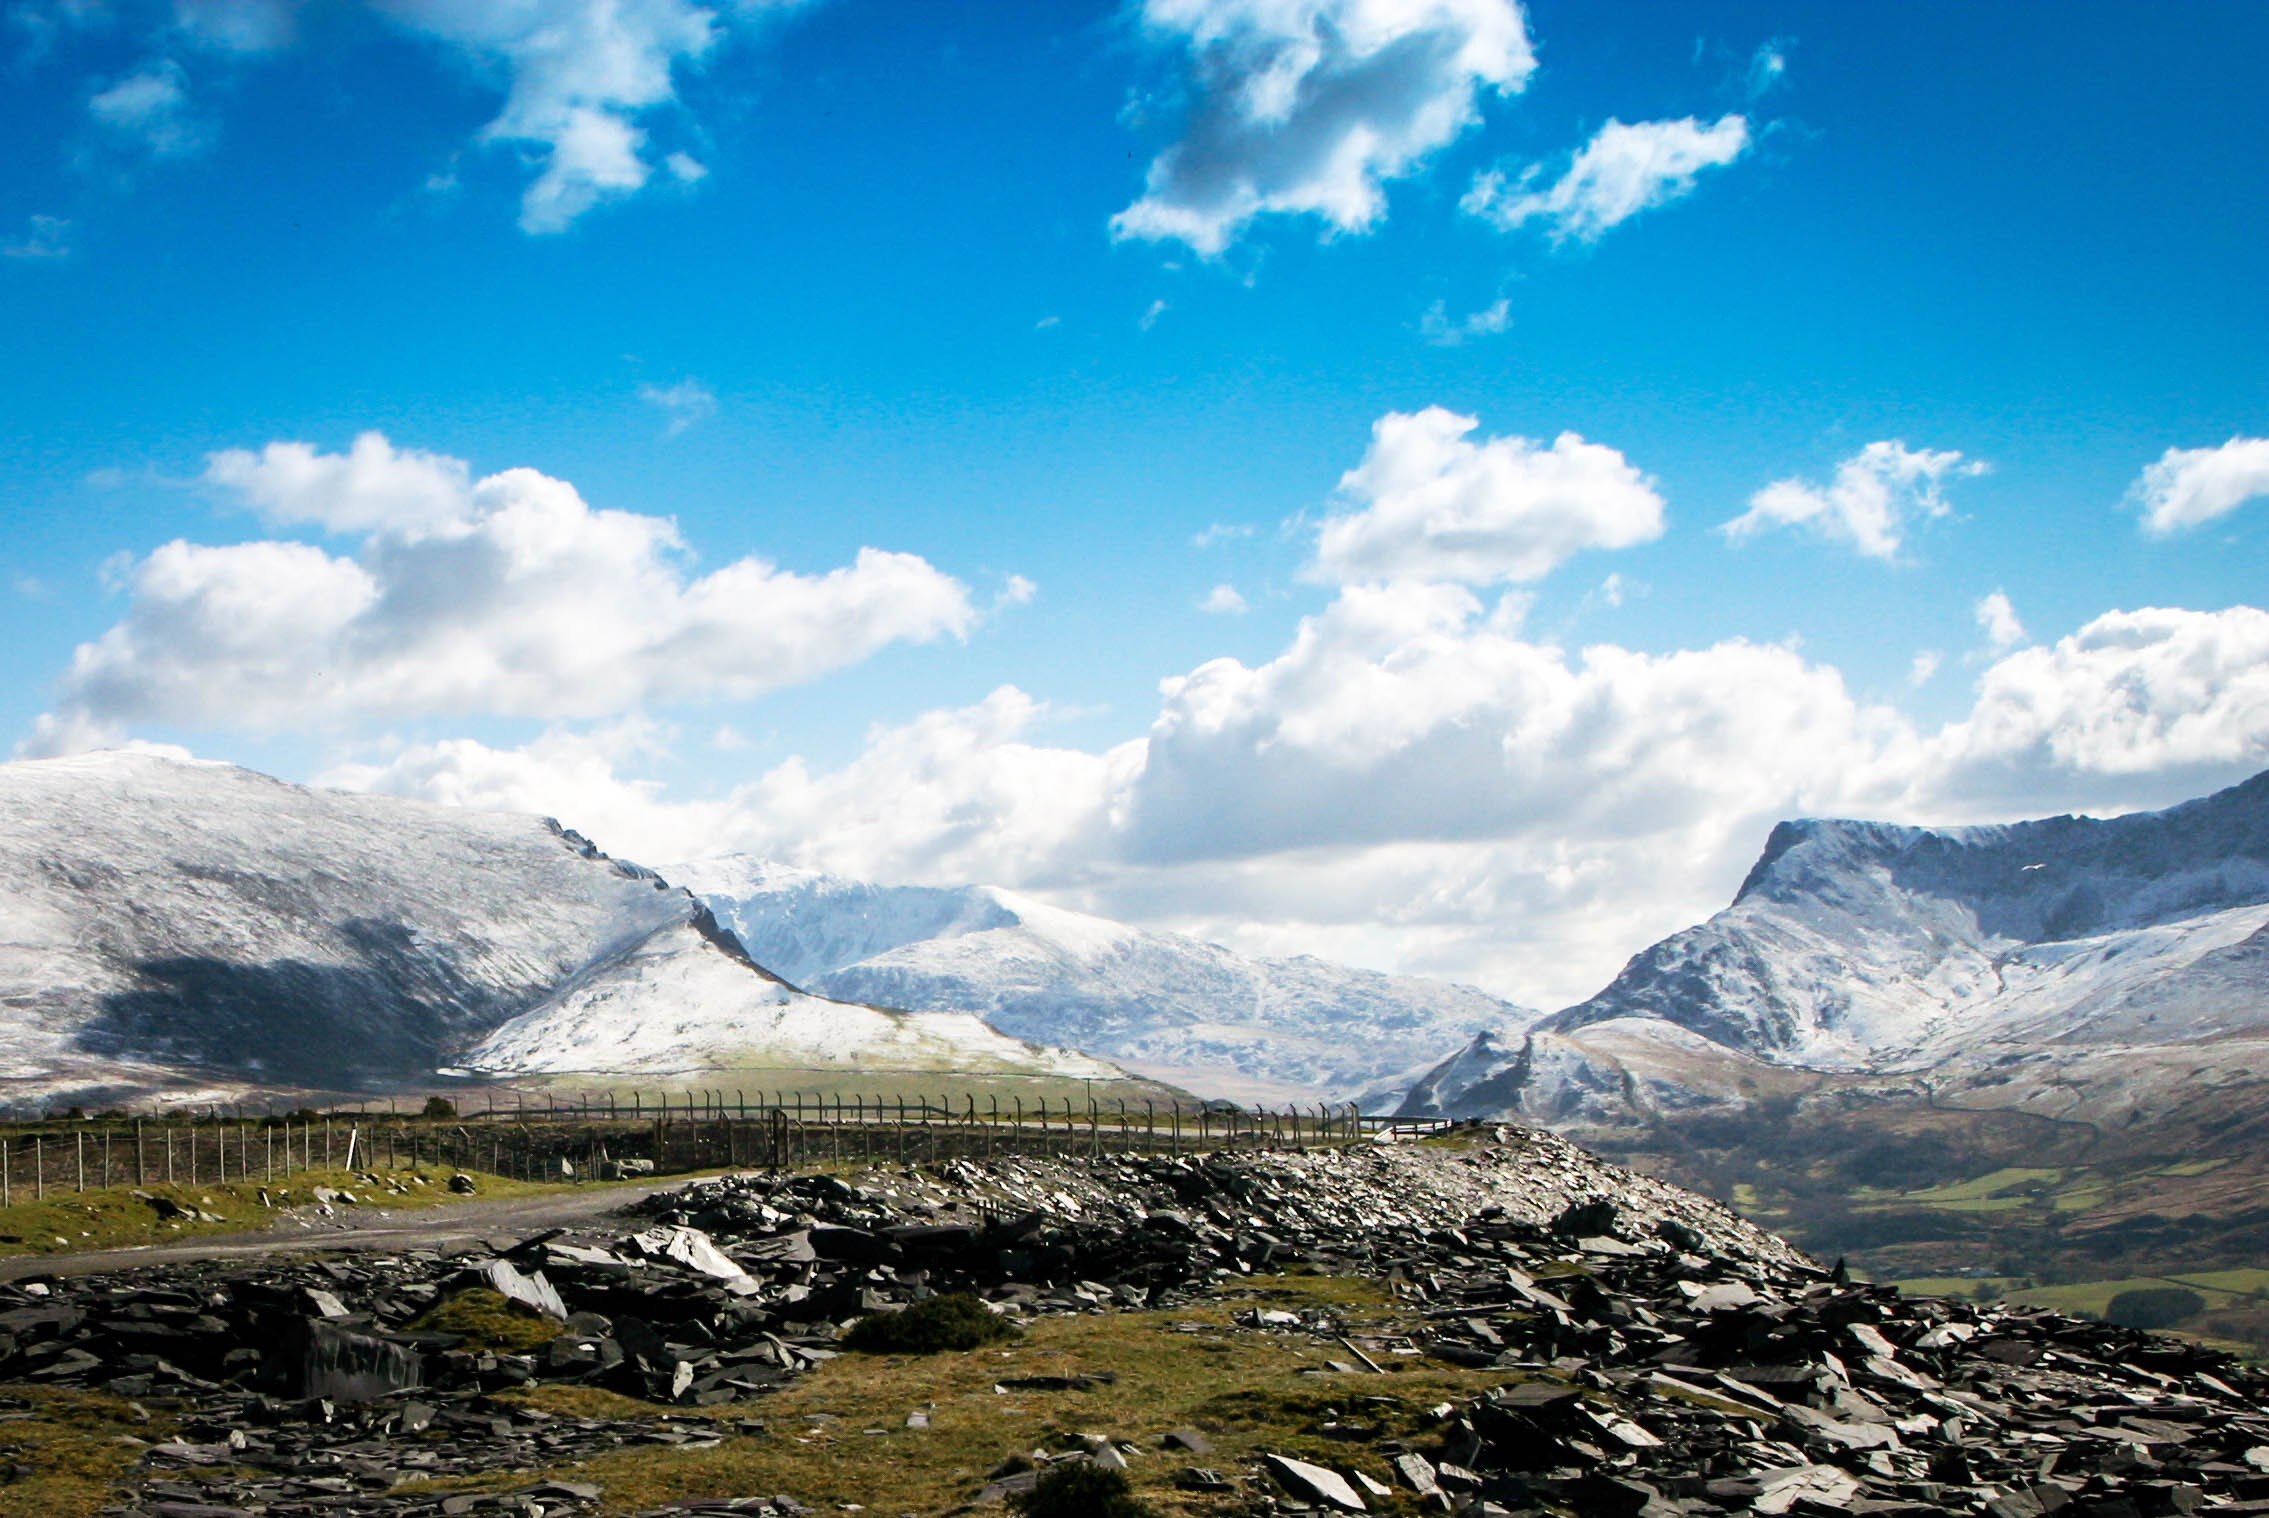
landscape, nature, wilderness, mountain, snow, cloud, sky, white, meadow, sunlight, hill, valley, mountain range, panorama, rural, ridge, wales, mountains, alps, plateau, welsh, fell, loch, landform, mountain pass, cilgwyn, geographical feature, mountainous landforms